Wuthering Heights

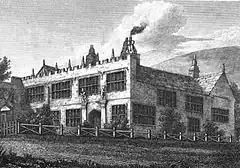
High Sunderland Hall in 1818, shortly before Emily Brontë saw the building.

There is no evidence that either Thrushcross Grange or Wuthering Heights is based on an actual building, but various locations have been speculated as inspirations. Top Withens, a ruined farmhouse in an isolated area near the Haworth Parsonage, was suggested as the model for Wuthering Heights by Ellen Nussey, a friend of Charlotte Brontë. However, its structure does not match that of the farmhouse described in the novel. High Sunderland Hall, near Law Hill, Halifax where Emily worked briefly as a governess in 1838, now demolished, has also been suggested as a model for Wuthering Heights. However, it is too grand for a farmhouse.